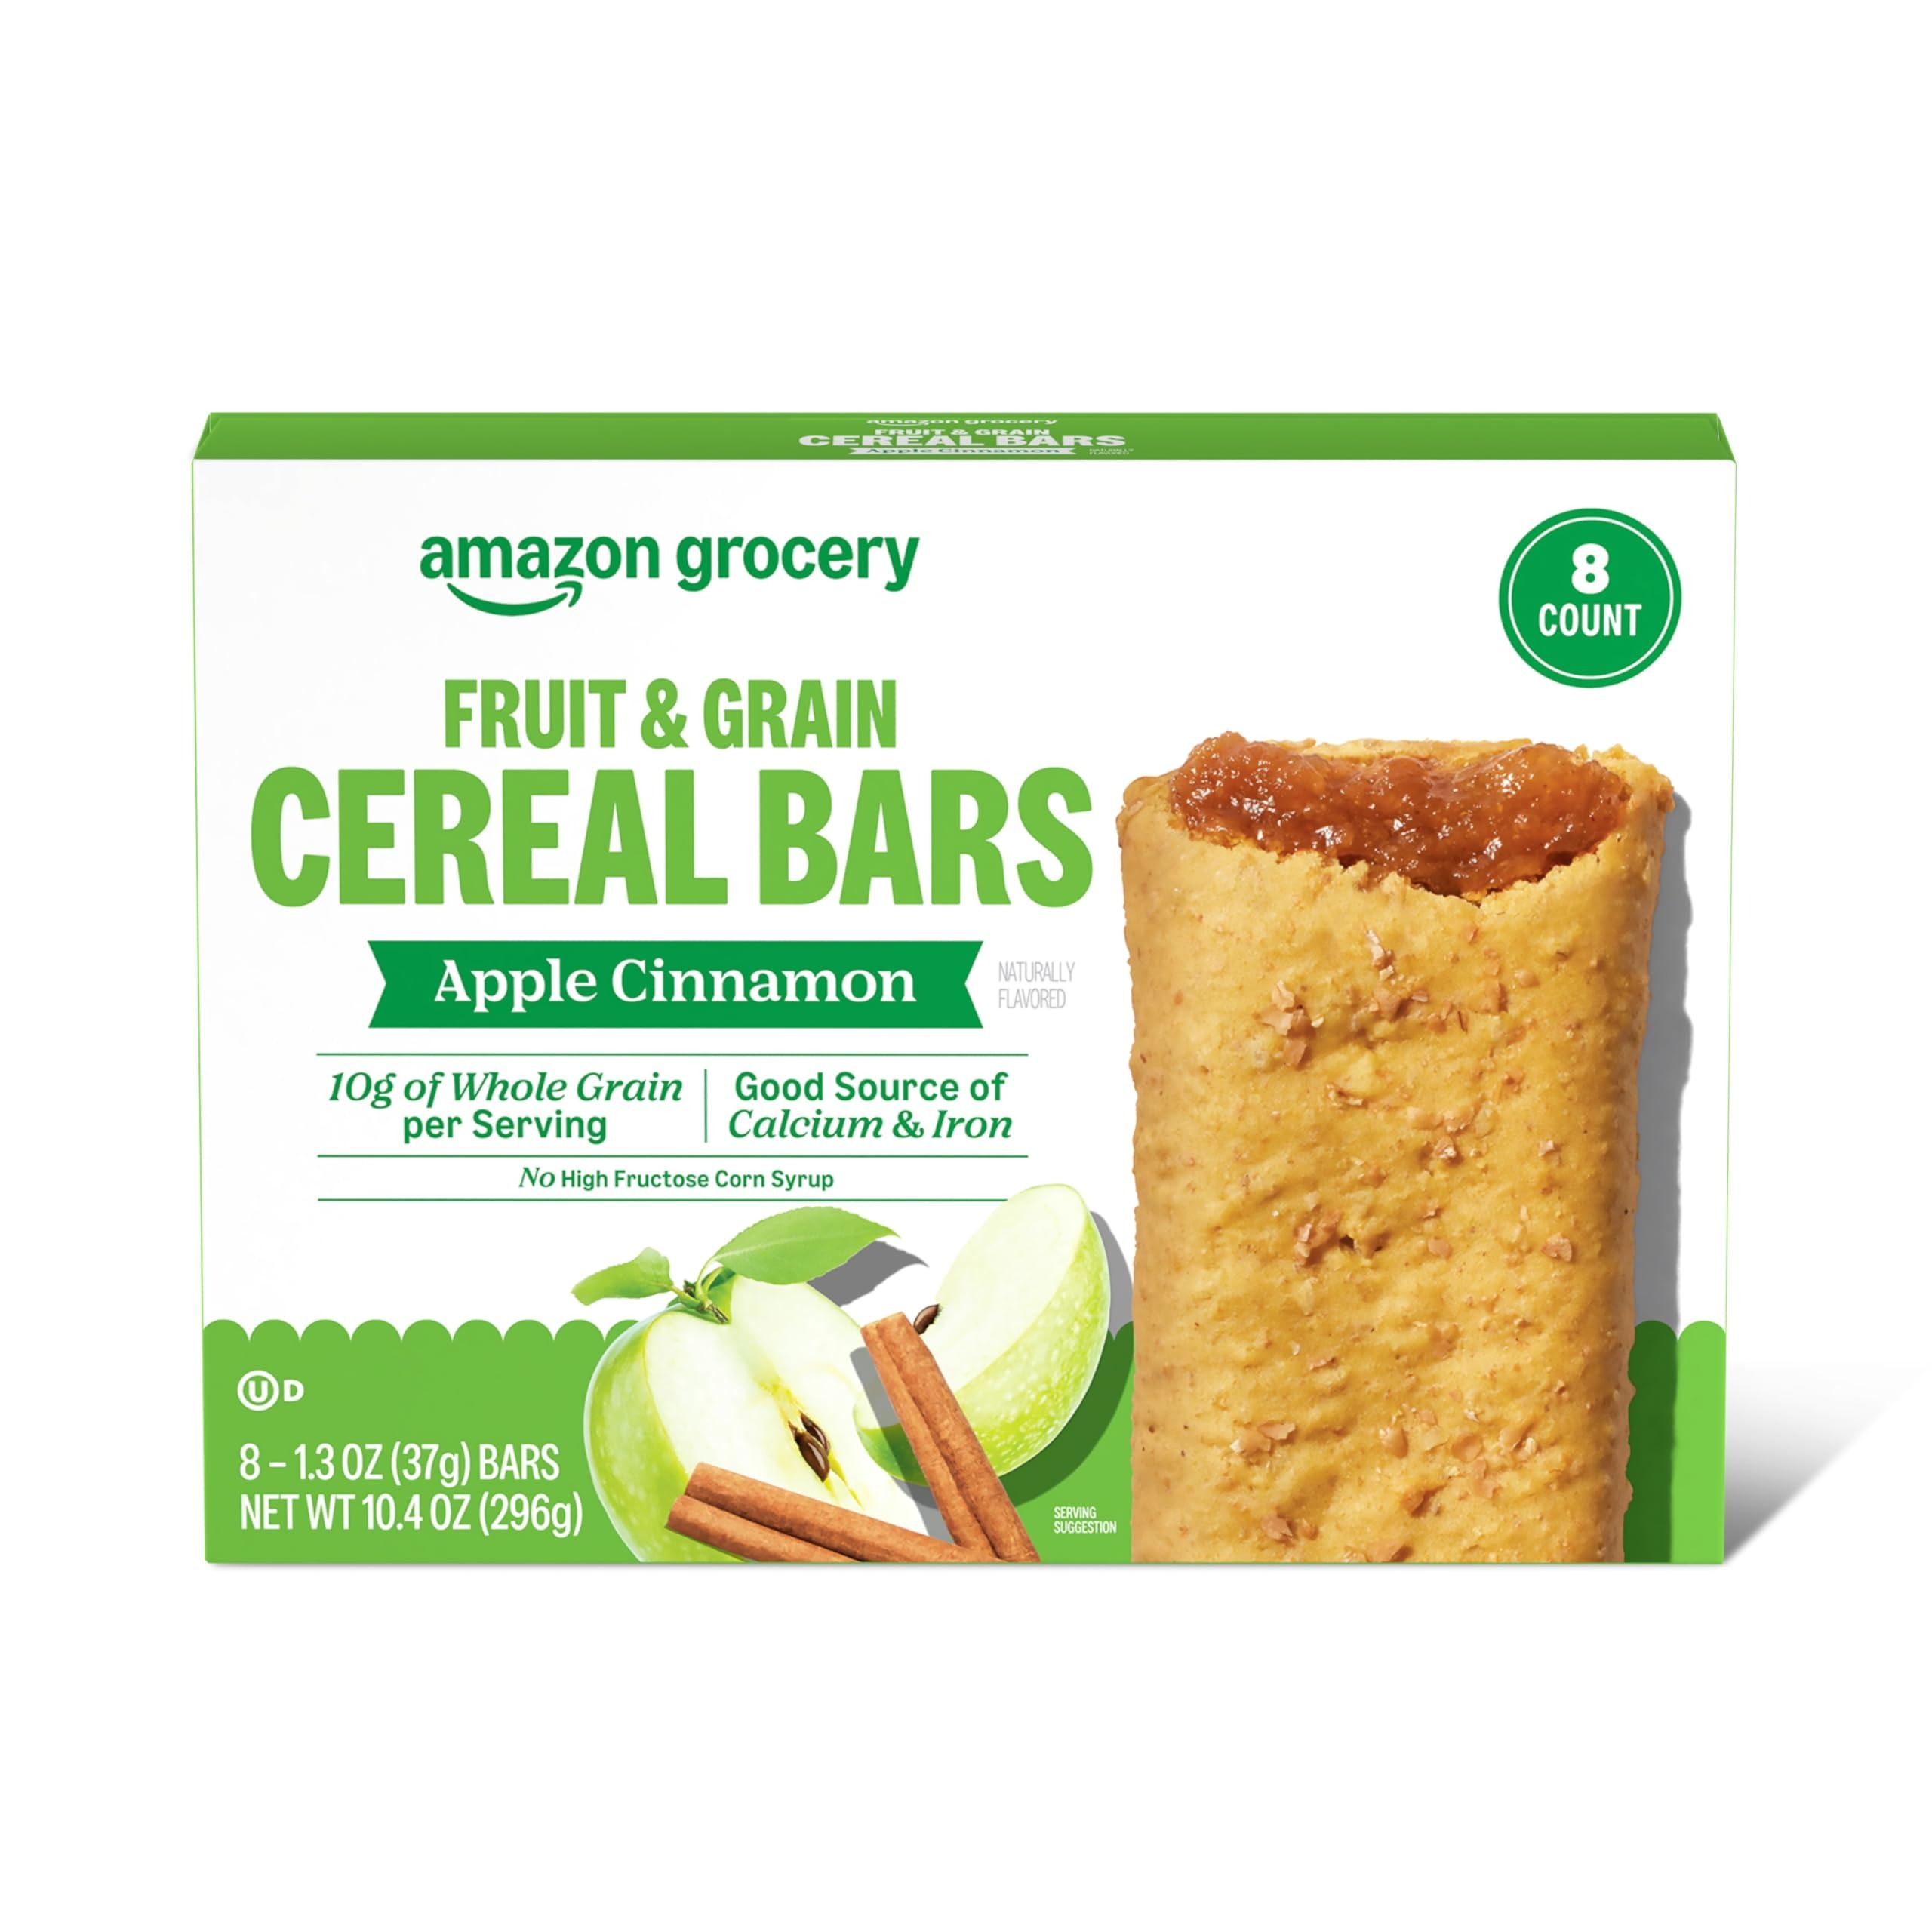
Item Name: Amazon Brand - Happy Belly Fruit & Grain Cereal Bars, Apple Cinnamon, 1.3 Oz, 8 Count
Bullet Point 1: One 10.4 ounce box containing 8, 1.3 ounce breakfast bars; individually wrapped for convenience and freshness
Bullet Point 2: Contains 10g of Whole Grain per serving; No artificial flavors; Kosher
Bullet Point 3: Contains: Wheat, Soy
Bullet Point 4: May Contain: Almonds, Peanuts, Milk, Coconut
Bullet Point 5: An Amazon brand
Value: 10.4
Unit: Ounce

Price: 2.59